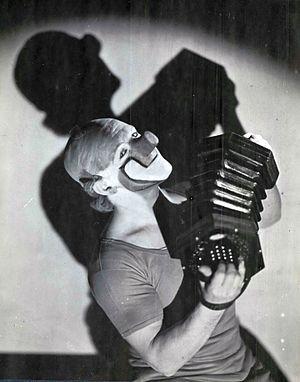
Josep Andreu i Lasserre, dit Charlie Rivel, né le 23 avril 1896 à Cubelles et mort le 26 juillet 1983 à Sant Pere de Ribes, est un clown espagnol.